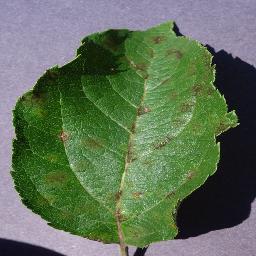
Label: Apple___Apple_scab